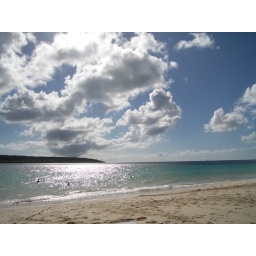
maehama. the longest white sand beach in japan. absolutely breathtaking.